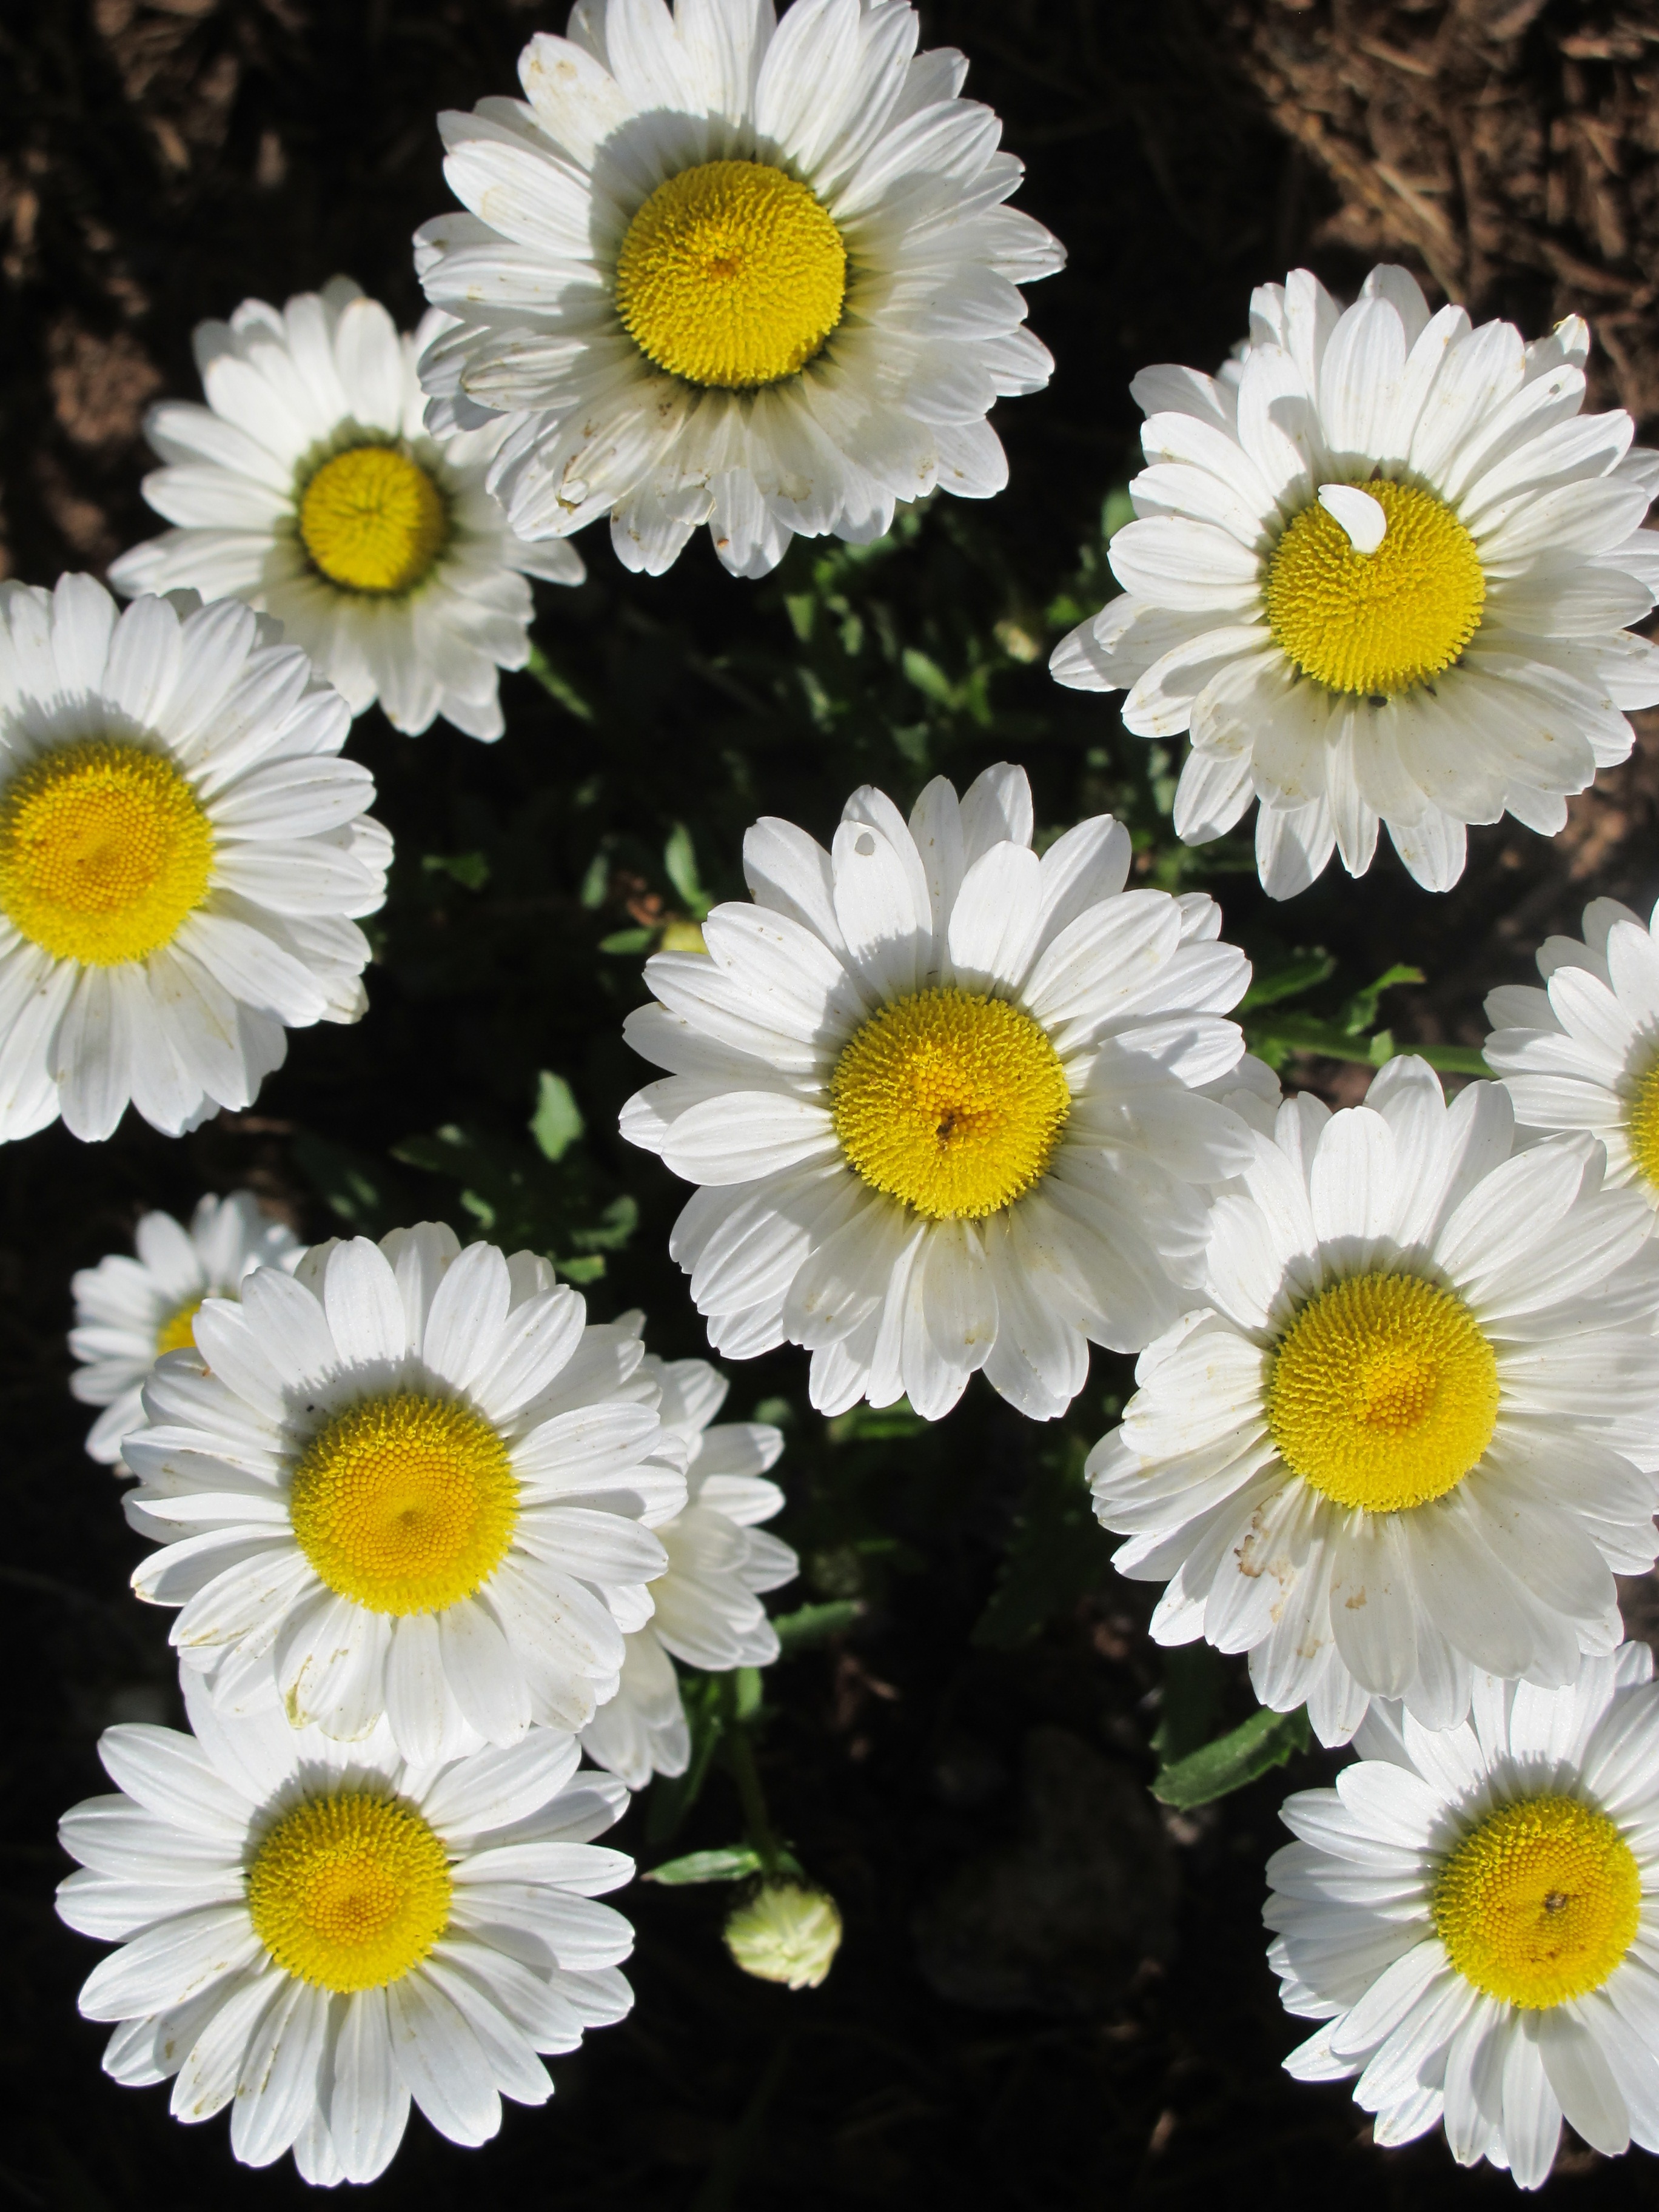
nature, blossom, plant, bunch, white, flower, petal, daisy, spring, herb, blooming, yellow, flora, flowers, petals, daisies, cluster, floristry, flowering plant, daisy family, oxeye daisy, annual plant, land plant, chamaemelum nobile, marguerite daisy, tanacetum parthenium, chrysanths